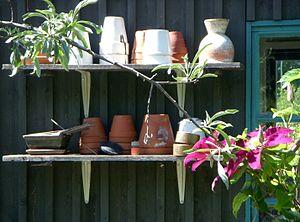
L'existence de lotissements de jardins à Stockholm est le résultat d'une politique urbaine dont les origines remontent au début du XXᵉ siècle. La paternité de la mise en place de lotissements de jardins familiaux à Stockholm est attribuée à la sociale démocrate et féministe suédoise Anna Lindhagen. Le premier lotissement de jardins familiaux, le lotissement de Söderbrunn dans le quartier de Norra Djurgården, dans le district d'Östermalm, date de 1905 et est aujourd'hui toujours existant.